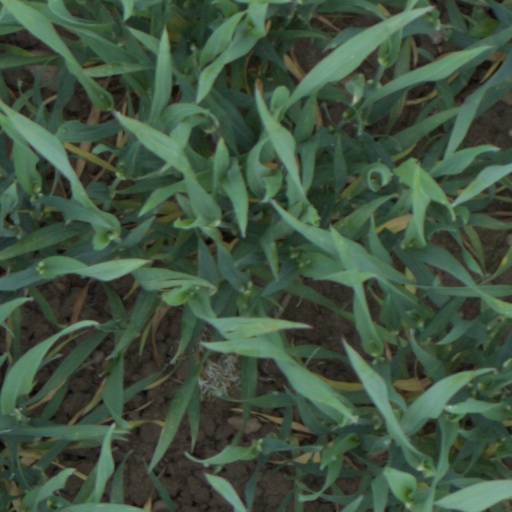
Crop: wheat